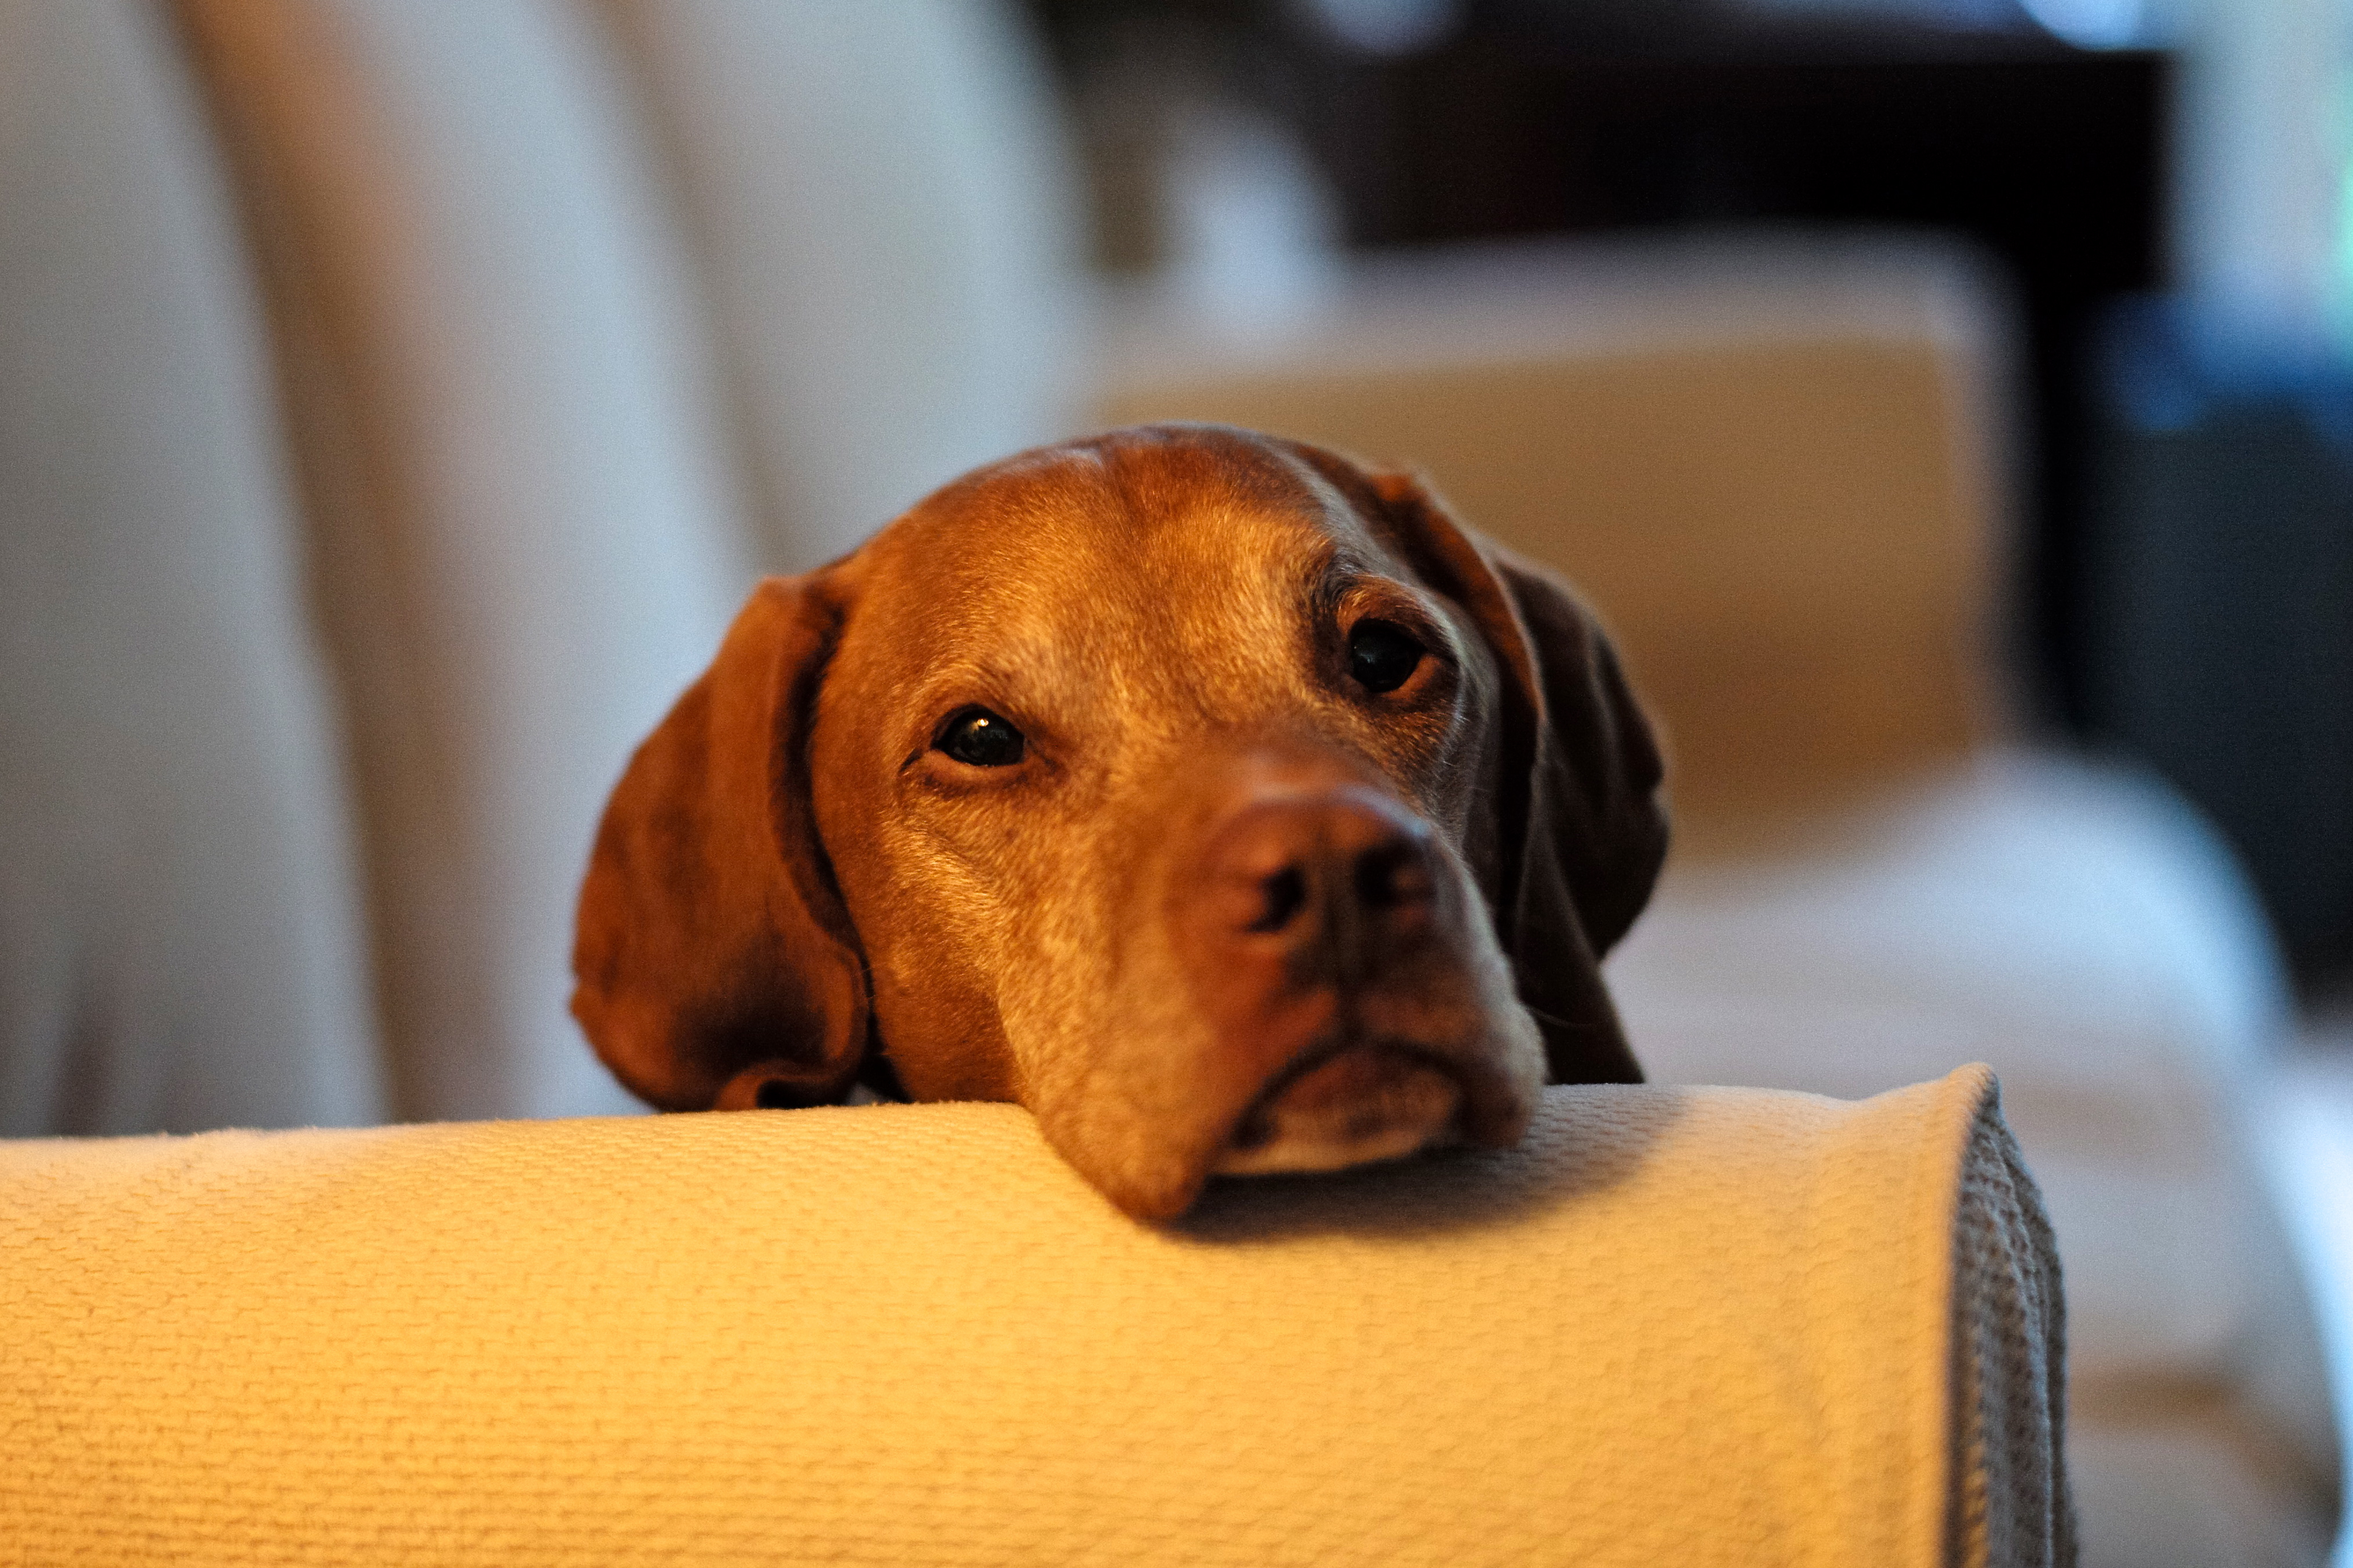
bokeh, puppy, dog, animal, portrait, brown, mammal, close up, m, f14, vertebrate, 50, resting, leica, 240, summilux, typ, viszla, dog like mammal, dog crossbreeds